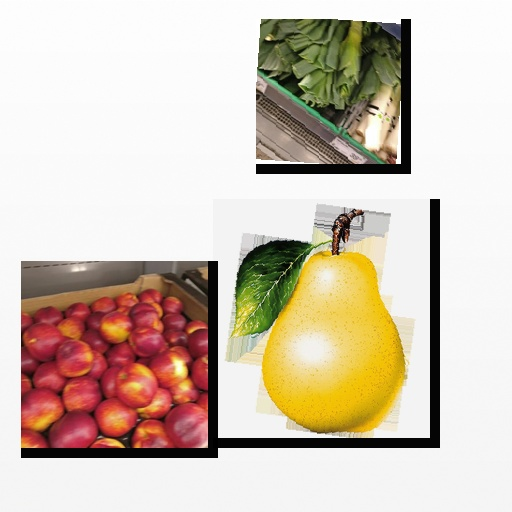
Food items: leek, pear, nectarine